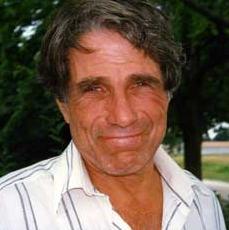
Age: 60